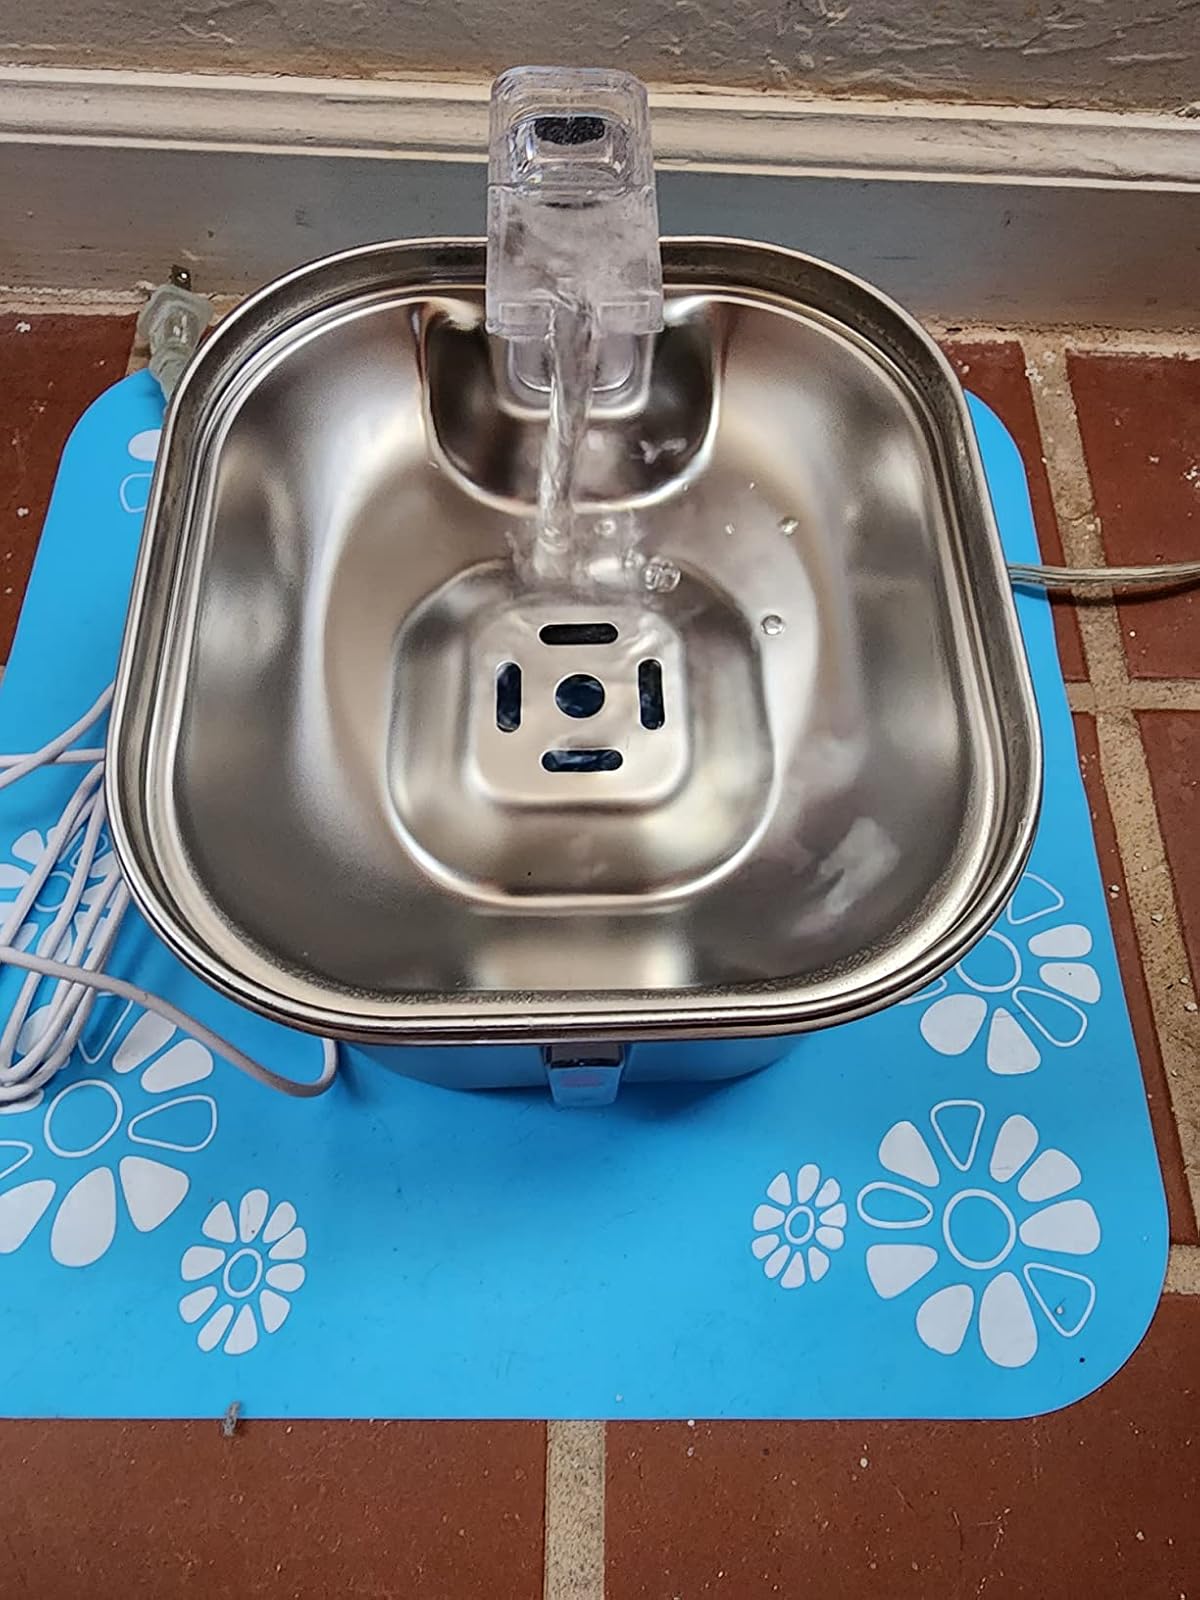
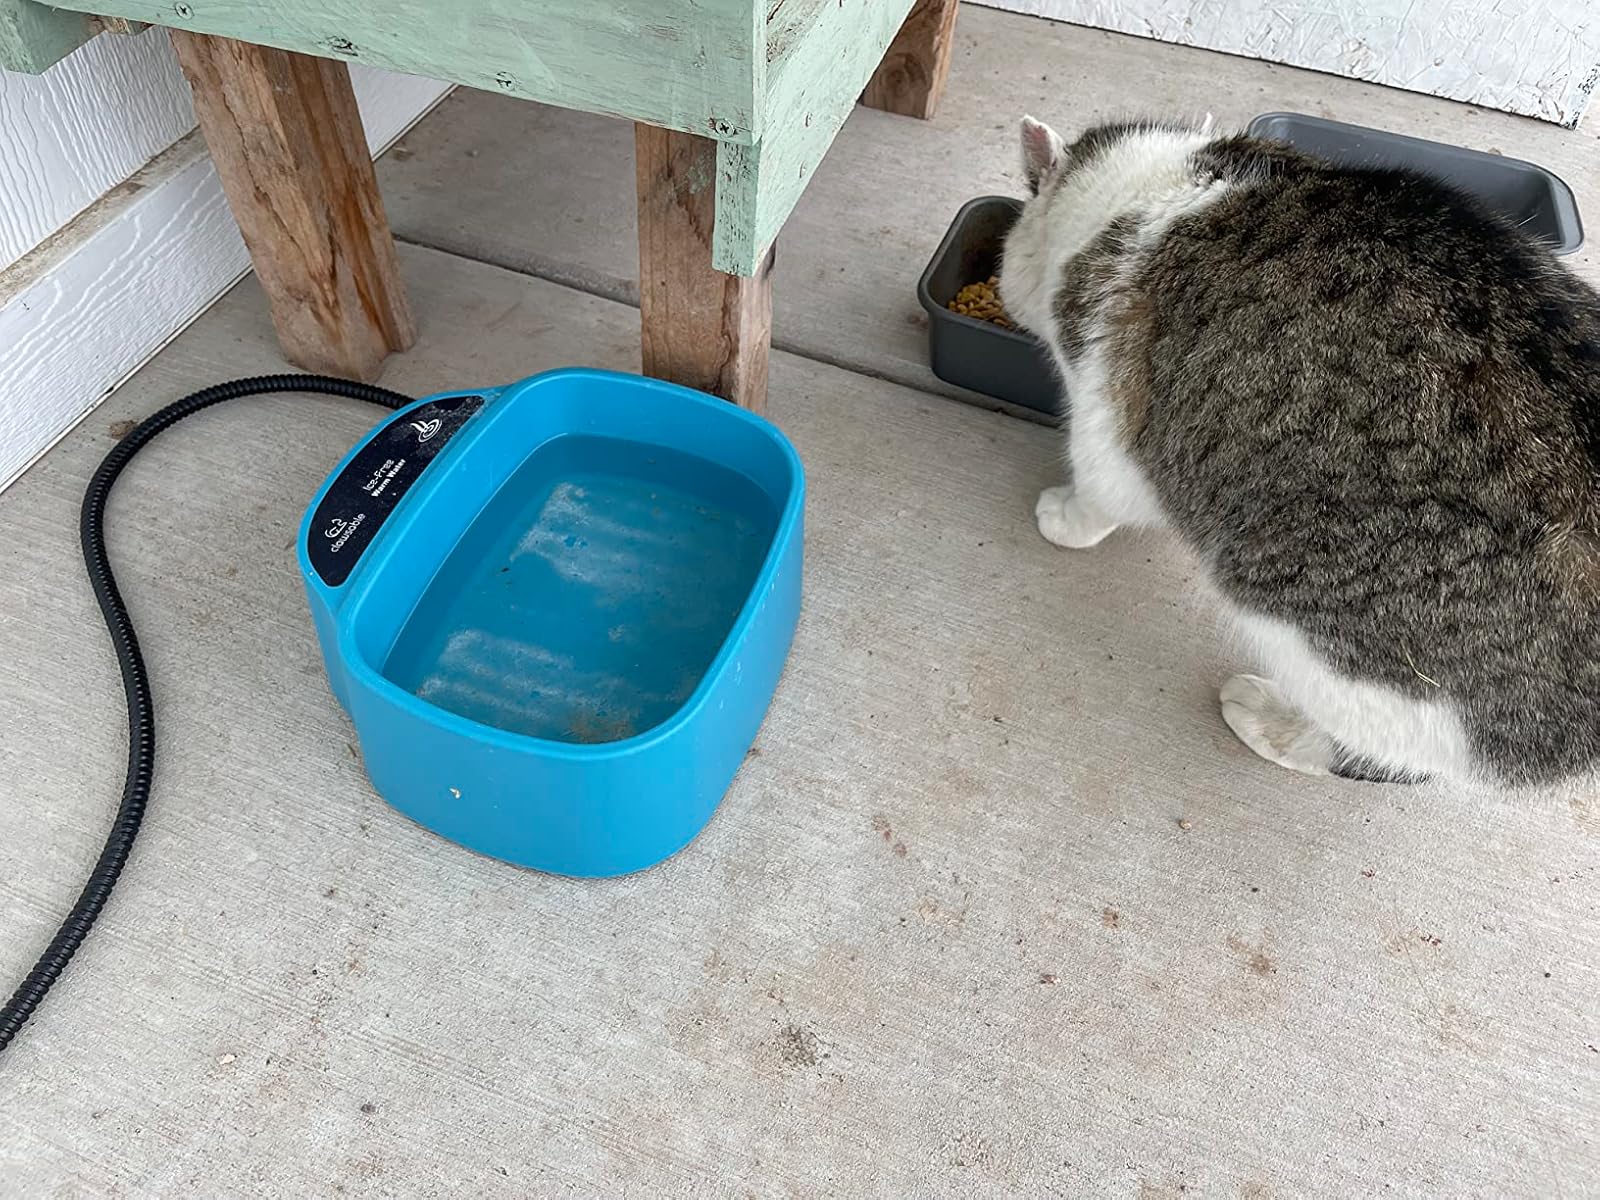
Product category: items_bowl
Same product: no